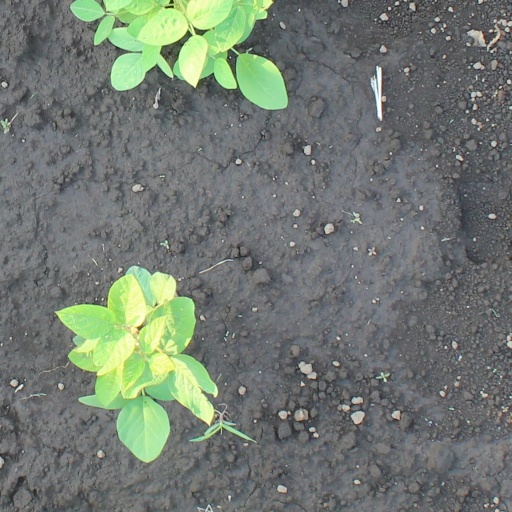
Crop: soybean